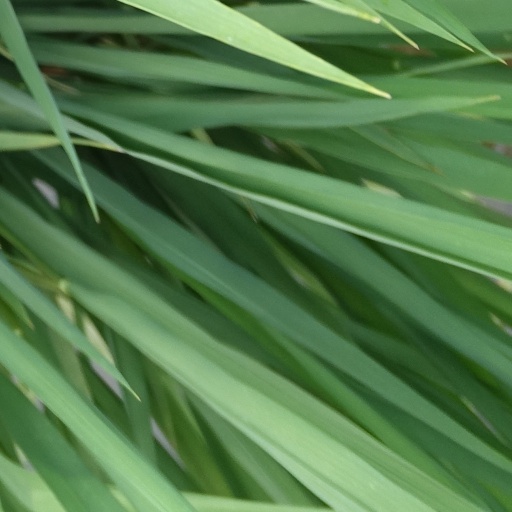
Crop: rice